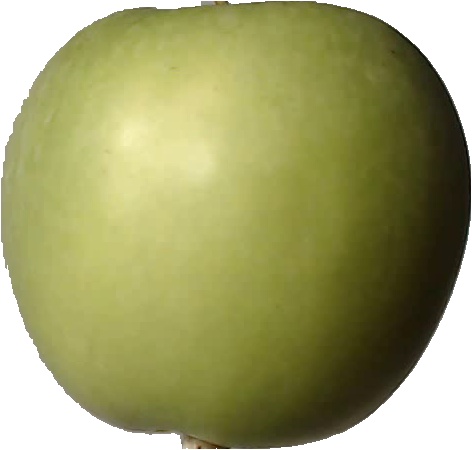
Label: apple_granny_smith_1